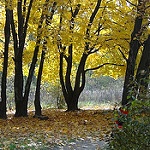
Scene: Outdoor